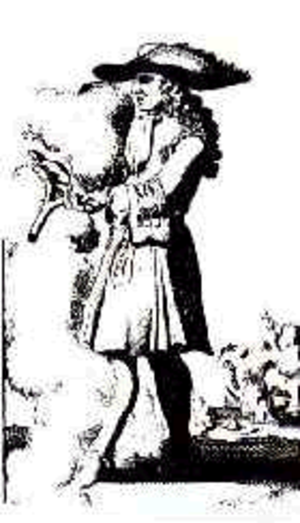
Jacques Aymar-Vernay, paysan de Saint-Véran en Dauphiné qui vivait à la fin du XVIIe siècle et, prétendait posséder la faculté de découvrir, à l'aide d'une baguette de coudrierles eaux souterraines et les métaux, mais même les malfaiteurs. Il fut démasqué par le prince Henri de Bourbon-Condé.
Jacques Aymar Vernay, né en 1657 et mort en décembre 1707 à Saint-Vérand en Dauphiné, était un paysan connu également pour ses talents de sourcier.